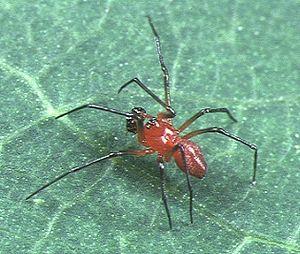
Nematogmus est un genre d'araignées aranéomorphes de la famille des Linyphiidae.